Refilwe Mtsweni-Tsipane

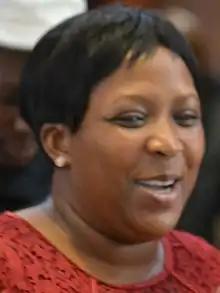
Mtsweni-Tsipane in 2020

Refilwe Maria Mtsweni-Tsipane (born 3 September 1973), also spelled Mtshweni-Tsipane, is a South African politician from Mpumalanga. A member of the African National Congress (ANC), she has been the Chairperson of the National Council of Provinces since June 2024. Before that, she served as the fifth Premier of Mpumalanga between 2018 and 2024.